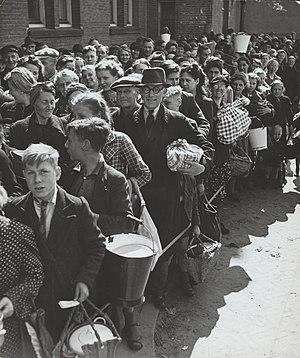
L'opération Manna fut une opération qui se déroula aux Pays-Bas du 29 avril au 8 mai 1945, soit lors de la dernière semaine des combats de la Seconde Guerre mondiale en Europe. Conduite conjointement par la Royal Air Force et par l'U.S. Air Force, elle avait pour objectif de lutter contre la famine qui se prolongeait aux Pays-Bas depuis la fin de l'année précédente et qui, provoquée principalement par les nazis dans les zones hollandaises sous leur contrôle, touchait durement la population civile néerlandaise. Ainsi, un total de plus de 11 000 tonnes de nourriture fut largué par l'aviation alliée, destinée aux civils des zones encore occupées par les Allemands. Ceux-ci acceptèrent cette aide alimentaire, et, afin que l'opération puisse se dérouler dans les meilleures conditions, une trêve militaire entre l'occupant allemand et les Alliés fut décidée et mise en œuvre à partir de la fin du mois d'avril. Les bombardiers anglo-américains purent donc larguer les provisions prévues sans être inquiétés, avant la mise en place de l'opération Faust, devant l'insuffisance constatée de l'aide.